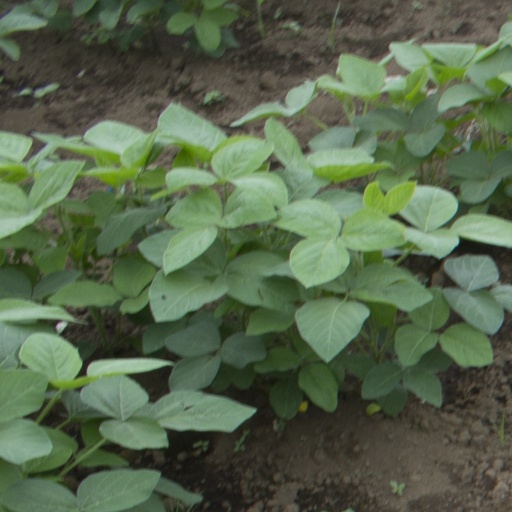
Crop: soybean